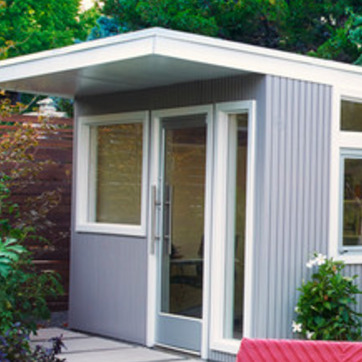
Material: glass